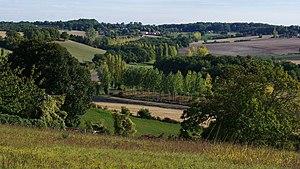
Collines du Montmorélien
Juignac est une commune du Sud-Ouest de la France, située dans le département de la Charente.